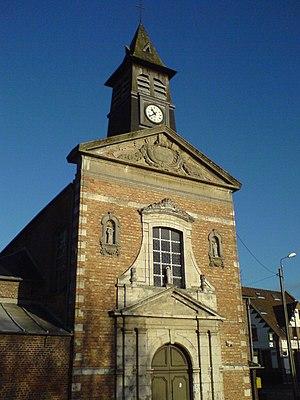
Cet article recense une partie des monuments historiques du Nord, en France.
Morbecque est une commune française située dans le département du Nord, en région Hauts-de-France.